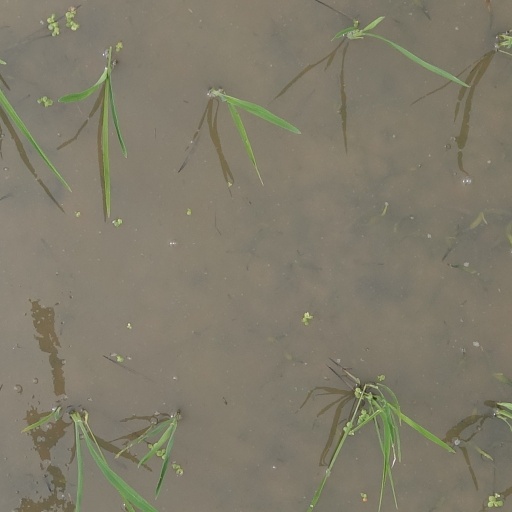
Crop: rice